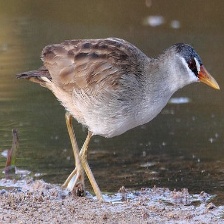
Species: WHITE BROWED CRAKE
Scientific name: AMAURORNIS CINEREA